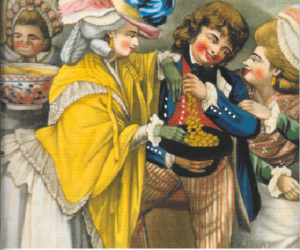
A Rich Privateer Brought Safe into Port, by Two First Rates, d'après Dighton.
Les Aventures de Roderick Random ou Roderick Random, en anglais, The Adventures of Roderick Random, publié en 1748, est le premier roman de Tobias Smollett. Le roman n'a d'abord pas été signé, mais lorsque son succès s'est confirmé, l'auteur en a reconnu la paternité. Si Paul-Gabriel Boucé défend âprement la thèse que l'assimilation entre Smollett et ses personae de fiction, en particulier son héros, a été fort dommageable à sa réputation littéraire, il ne semble pas y avoir de doute que Roderick Random s'appuie, au moins en partie, sur l'expérience personnelle de l'auteur embarqué dans la Royal Navy comme assistant-chirurgien, en particulier lors du siège de Carthagène.